List of mammals of the Azores

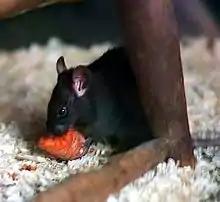
Black rat

Rodents make up the largest order of mammals, with over 40% of mammalian species. They have two incisors in the upper and lower jaw which grow continually and must be kept short by gnawing. Most rodents are small though the capybara can weigh up to .